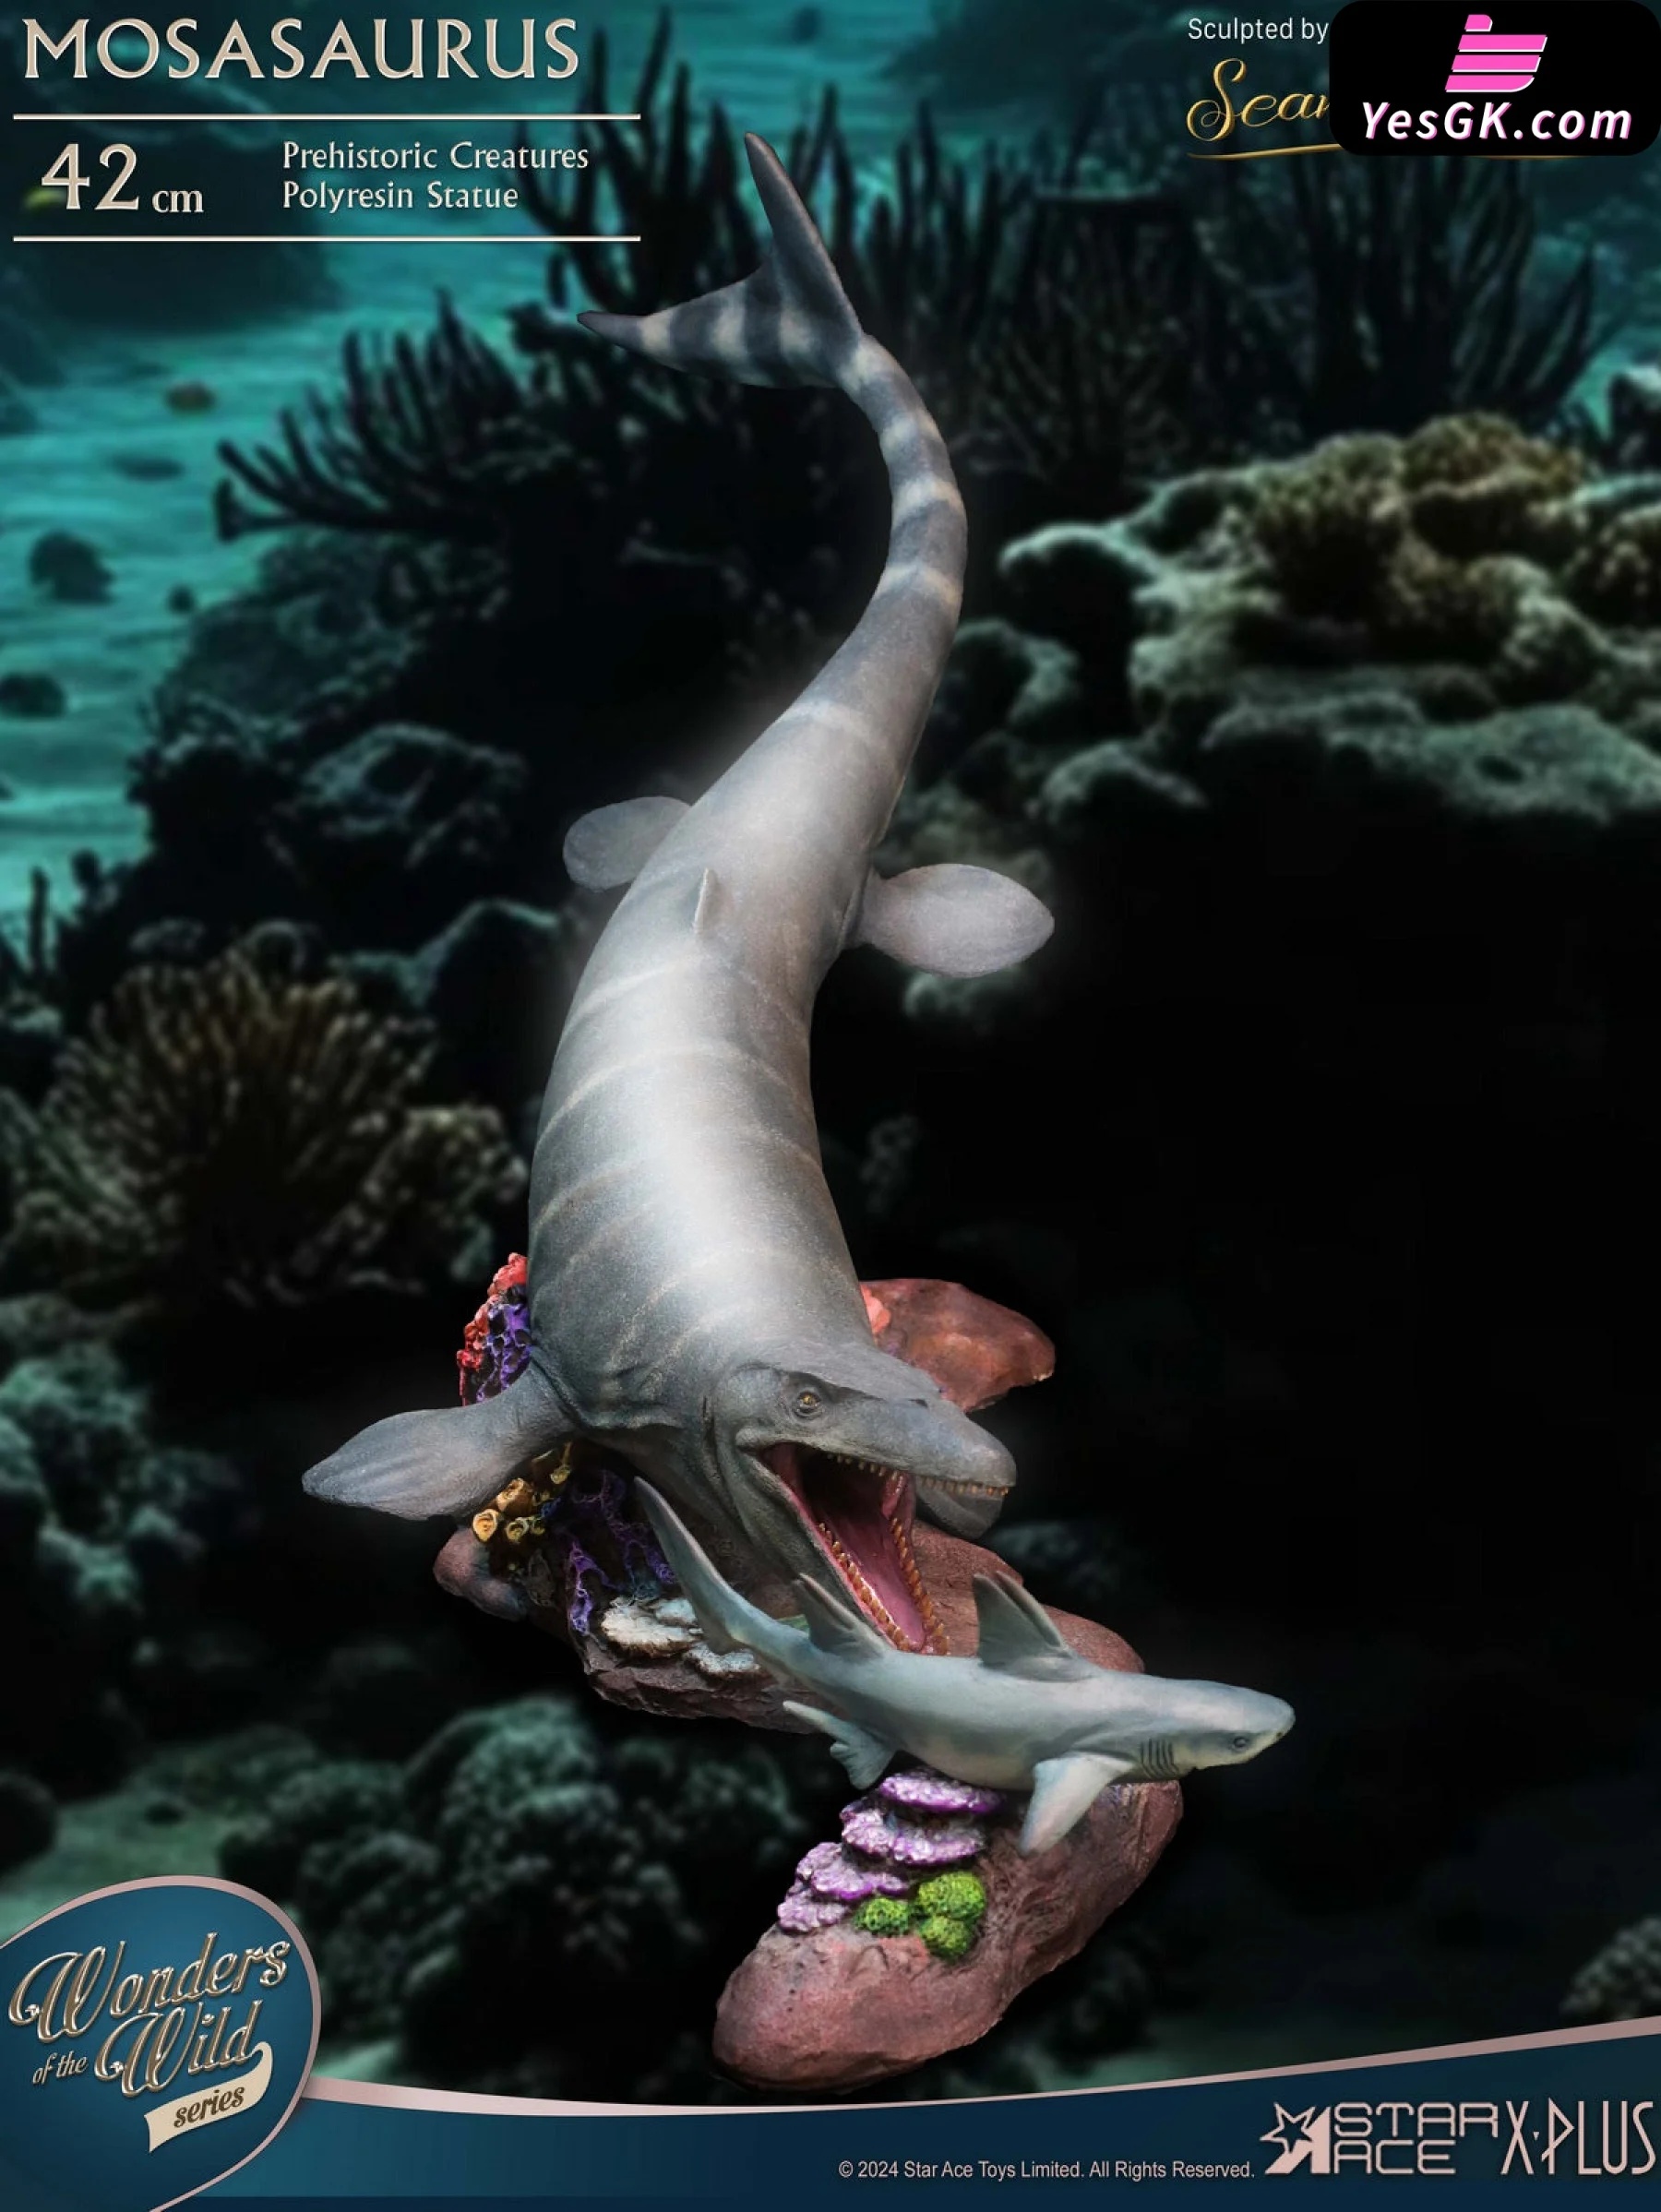
Wonders of the Wild Series Mosasaurus Sean Cooper SA5041 SA5042 Statue - STAR ACE Toys Studio [Pre-Order]
DESCRIPTION SPECIFICATIONS: Product no. : SA5041(NX) 4897057885416 SA5042(DX) 4897057885423 Product name: Mosasaurus Sculptor: Sean Cooper Series: Wonders of the Wild Series Description: MOSASAURUS Dive into the prehistoric depths with the stunning new statue from the Wonders of the Wild series by Star Ace/X-Plus sculpted by famed dinosaur artist Sean Cooper! This breathtaking depiction of a mosasaurus captures the essence of one of the ocean's most formidable predators, expertly crafted from high-quality polyresin. Measuring an impressive 42cm in length, this statue showcases the mosasaurus in a dynamic pose, stalking a great white shark, bringing the ancient seas to life right in your home. The mosasaurus swam the ancient Atlantic ocean during the Late Cretaceous period, approximately 82 to 66 million years ago. Known for its impressive size, this marine reptile could reach lengths of up to 12 meters, making it one of the largest predators of its time. Its sleek body and powerful flippers made it a formidable hunter, capable of navigating the oceans with ease. This meticulously designed statue not only serves as a striking visual centerpiece but also as a testament to the incredible creatures that once dominated our planet. Perfect for collectors and enthusiasts alike, the Star Ace/X-Plus mosasaurus statue is a must-have for anyone passionate about prehistoric life. Grab yours today and let the wonders of the wild swim into your collection! Product size: approx. 42cm long Product weight: approx. 2.0kg Package size: approx. W435x D205 x H205mm RELEASE DATE: Q1, 2025 **PROTOTYPE SHOWN, FINAL PRODUCT MAY BE SLIGHTLY DIFFERENT **PRODUCT DETAILS SUBJECT TO CHANGE WITHOUT NOTICE (C) 2024 Star Ace Toys Limited. All Rights Reserved.
Brand: STAR ACE Toys Studio
Category: Arts & Entertainment > Hobbies & Creative Arts > Collectibles > Scale Models > Dinosaurs